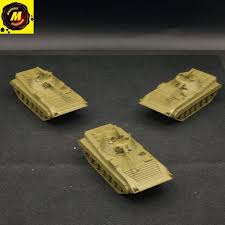
Label: BMP-2